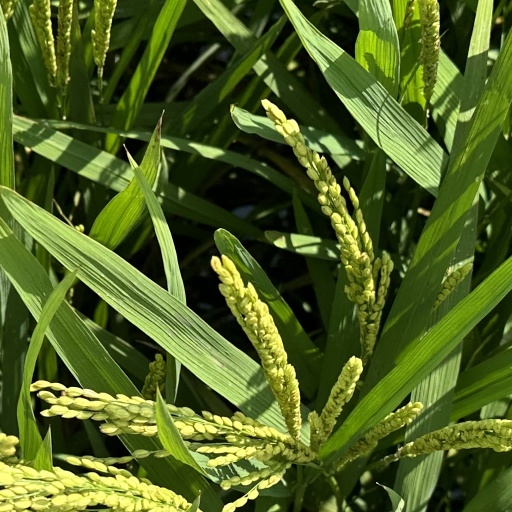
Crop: rice